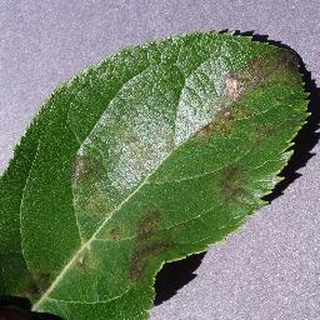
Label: apple_apple_scab